Bee

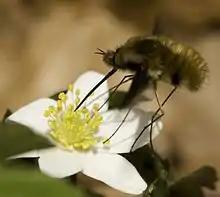
The bee-fly "Bombylius major", a Batesian mimic of bees, taking nectar and pollinating a flower

Antoine Magnan's 1934 book says that he and André Sainte-Laguë had applied the equations of air resistance to insects and found that their flight could not be explained by fixed-wing calculations, but that "One shouldn't be surprised that the results of the calculations don't square with reality". This has led to a common misconception that bees "violate aerodynamic theory". In fact it merely confirms that bees do not engage in fixed-wing flight, and that their flight is explained by other mechanics, such as those used by helicopters. In 1996 it was shown that vortices created by many insects' wings helped to provide lift. High-speed cinematography and robotic mock-up of a bee wing showed that lift was generated by "the unconventional combination of short, choppy wing strokes, a rapid rotation of the wing as it flops over and reverses direction, and a very fast wing-beat frequency". Wing-beat frequency normally increases as size decreases, but as the bee's wing beat covers such a small arc, it flaps approximately 230 times per second, faster than a fruitfly (200 times per second) which is 80 times smaller.